Tamil Muslim

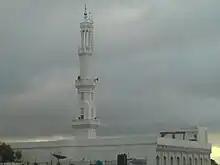
A typical minaret of a mosque in Tamil Nadu as seen here of Erwadi in Ramanathapuram District

Though numerically nominal, the community is not homogeneous. Its origin is shaped by centuries trade between the Bay of Bengal and the Maritime Southeast Asia. By the 20th century, certain Tamil races began to be listed as social classes in official gazettes of different clans as Rowther, Marakkar, and Labbay.